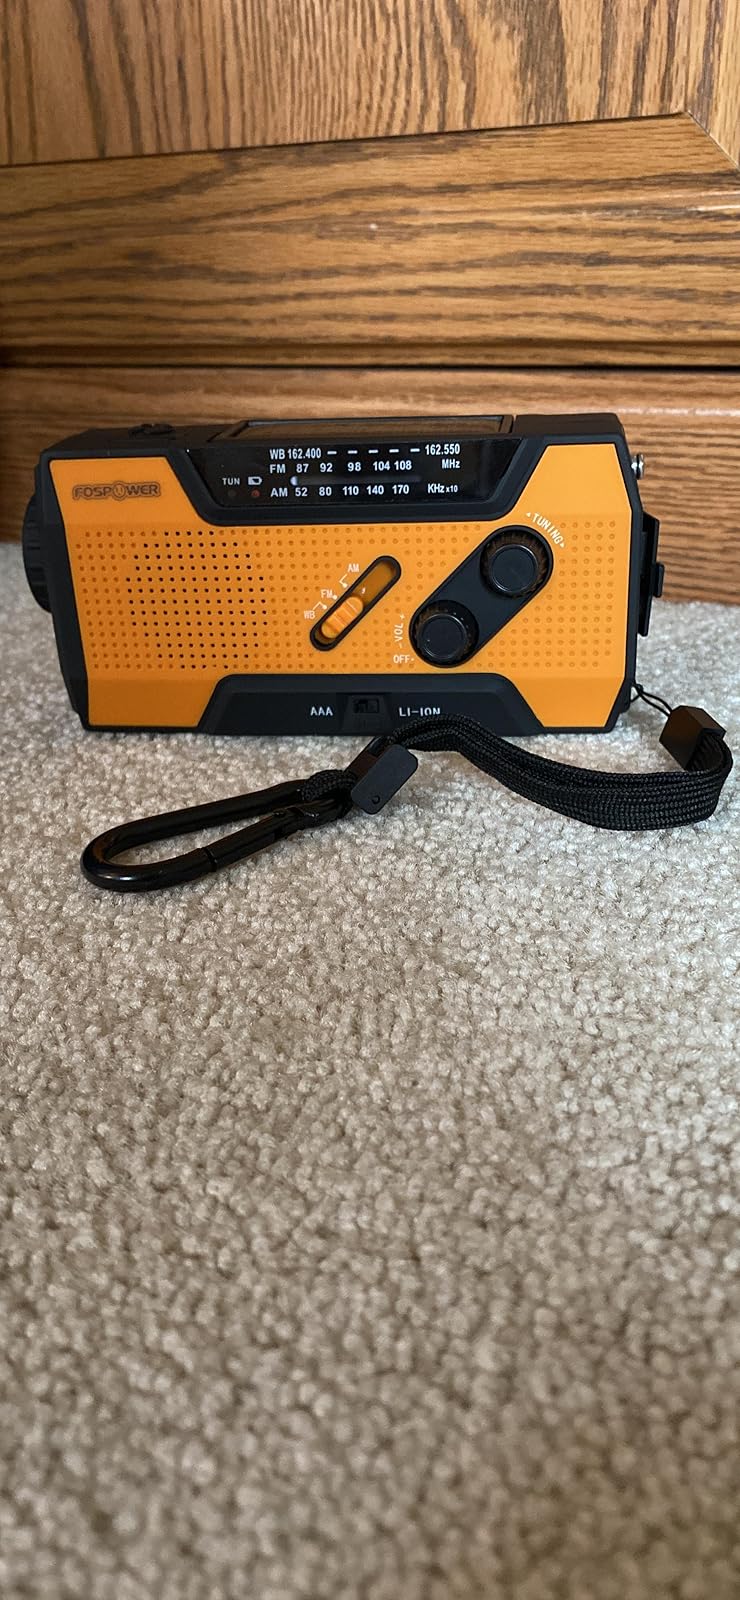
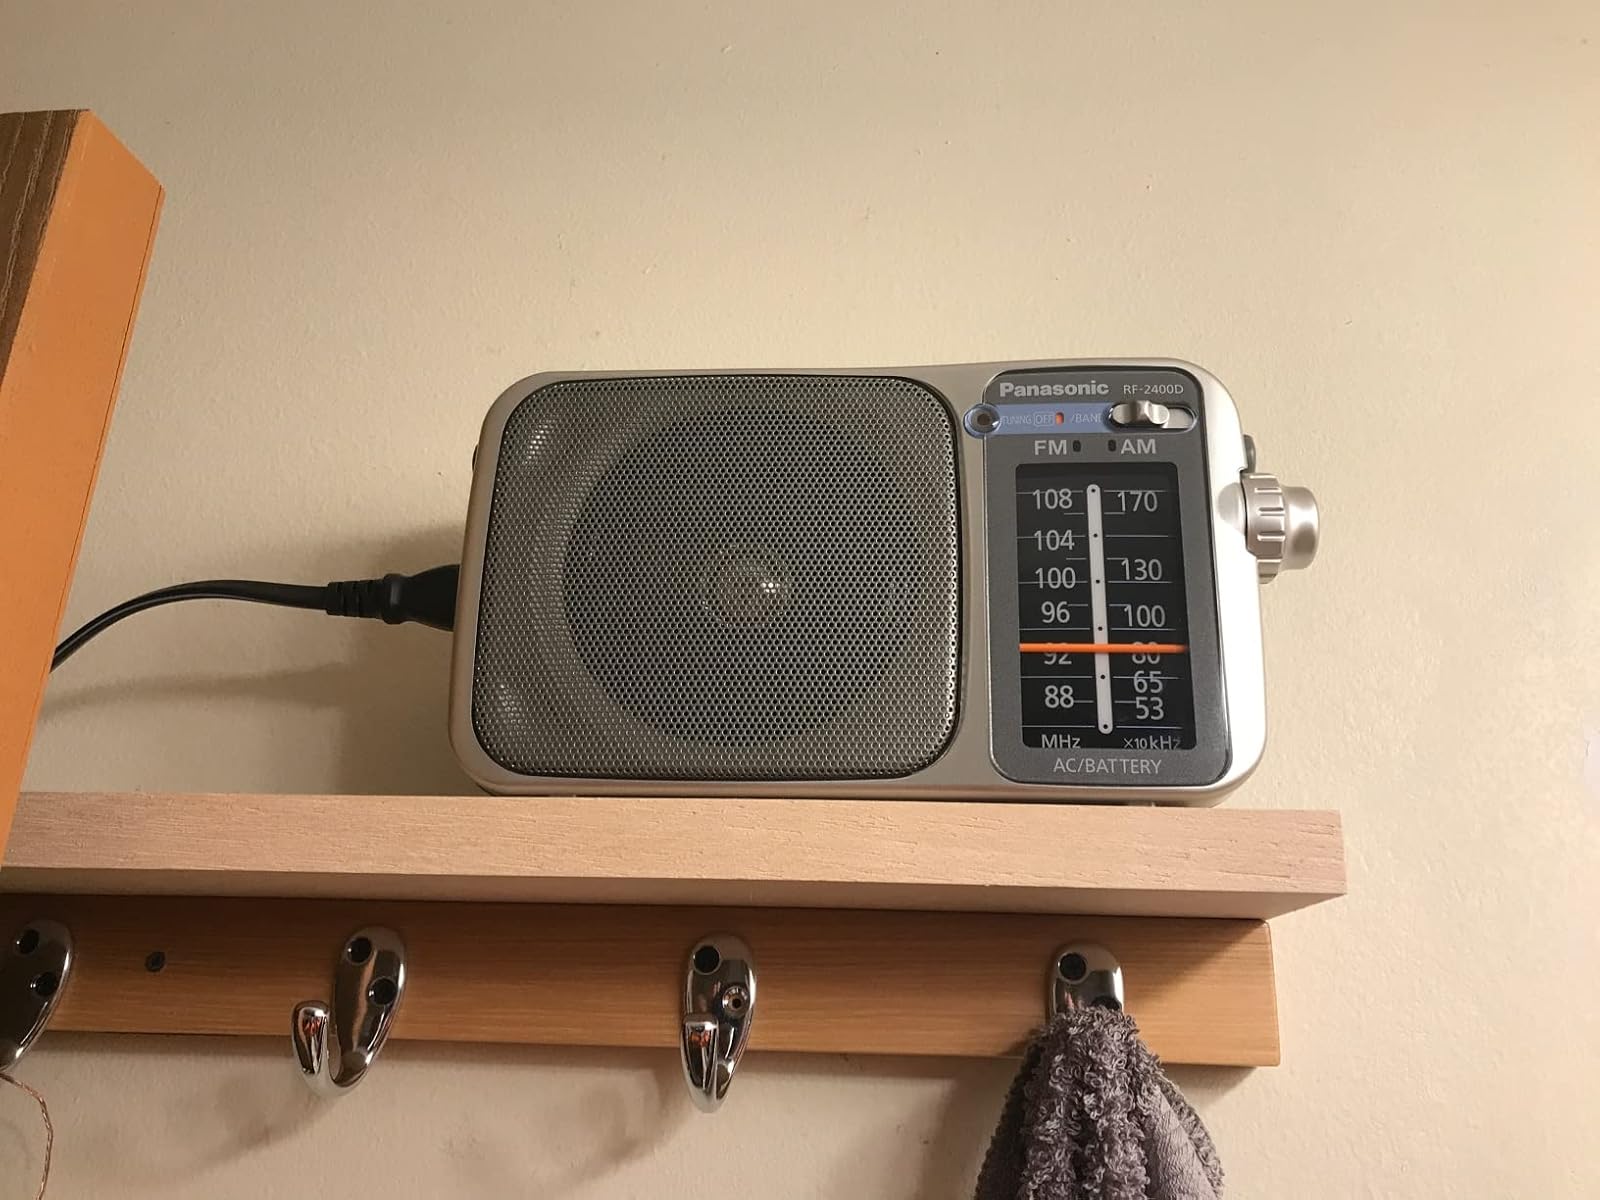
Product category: radio
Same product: no